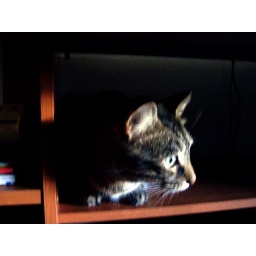
My cat Stitch sitting in my mother's desk.